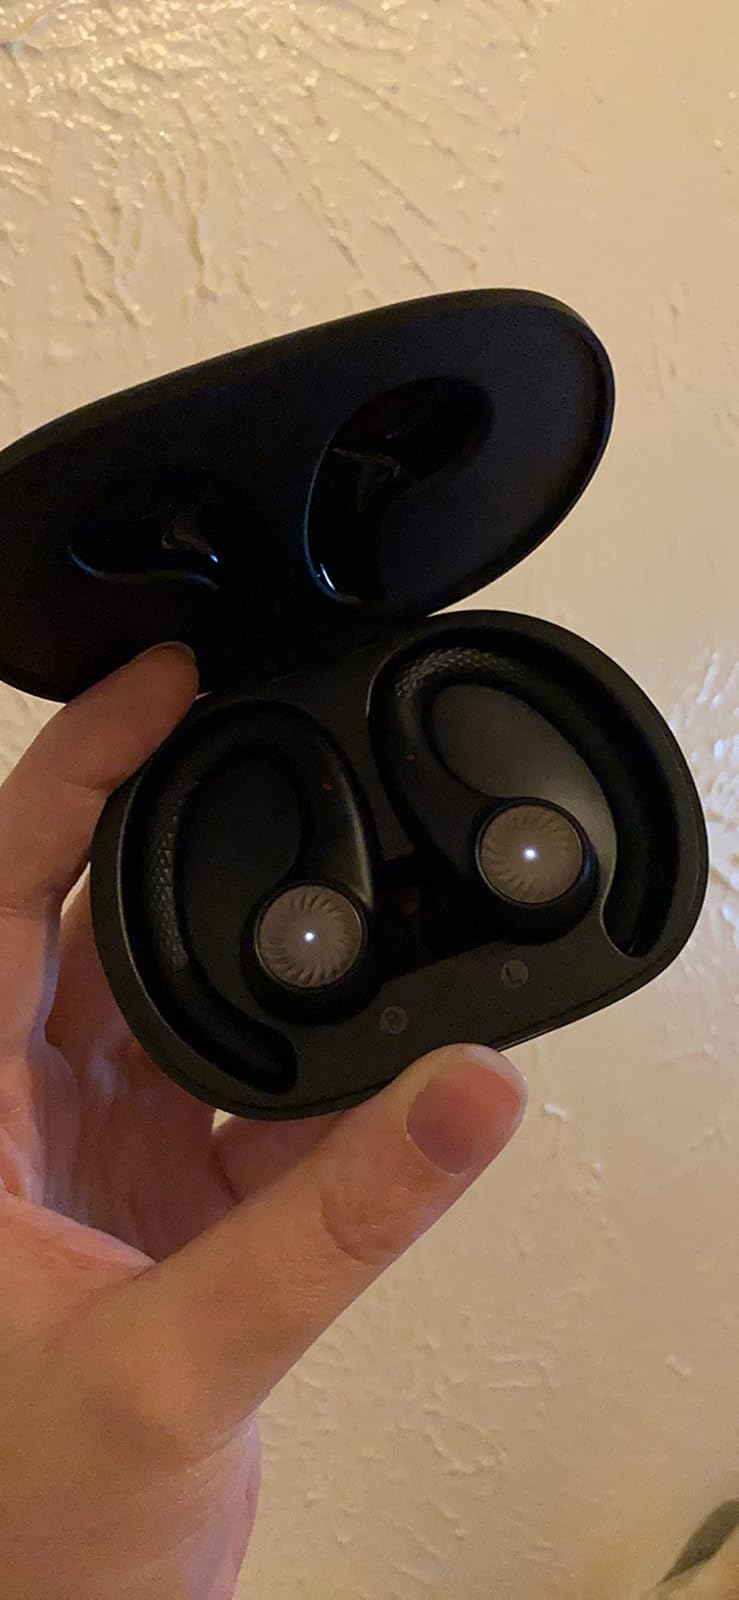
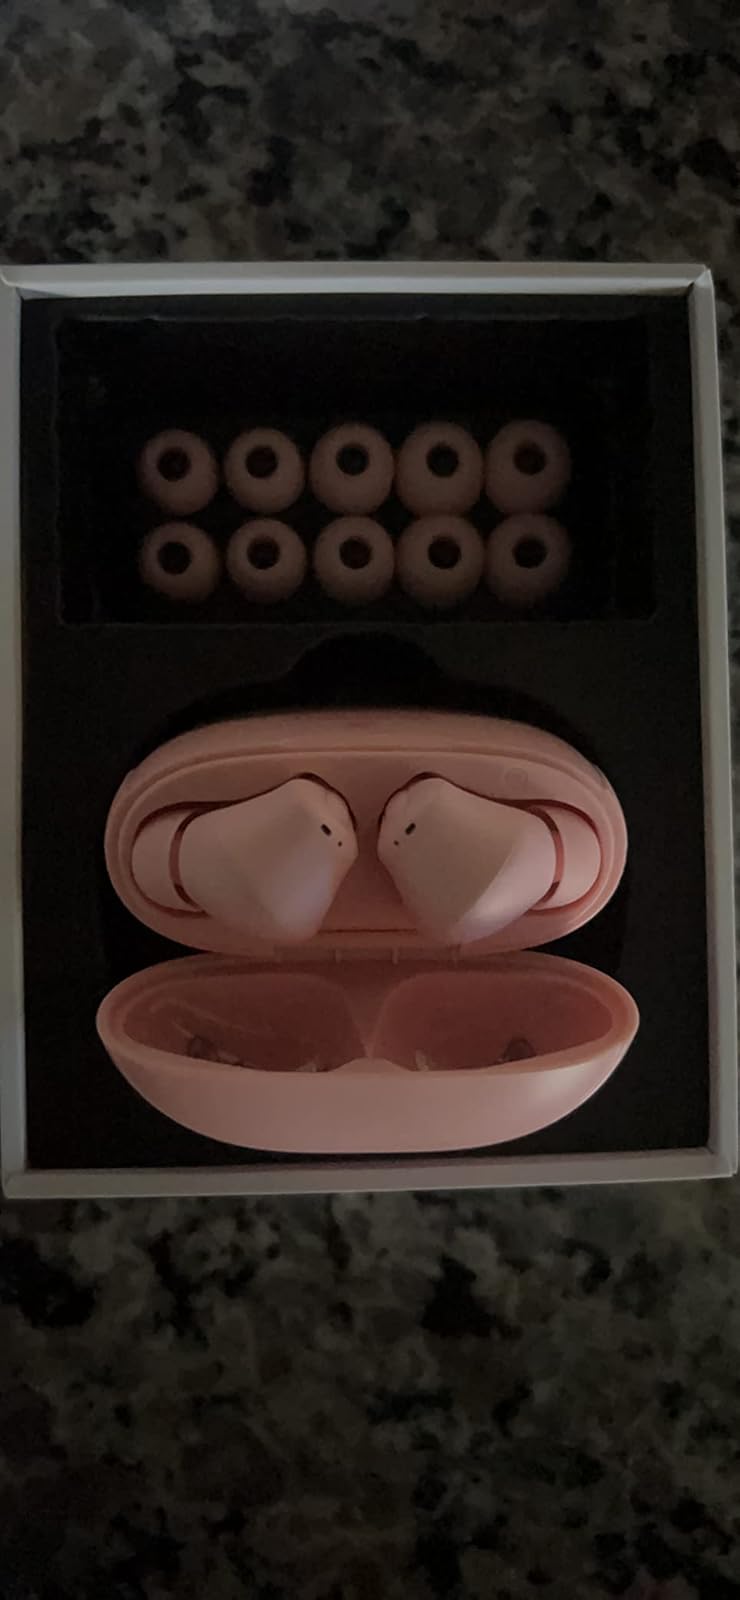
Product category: earbuds
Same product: no